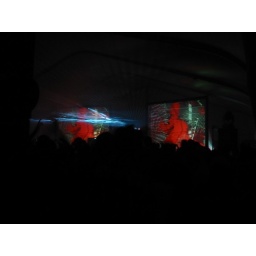
Armin van Buuren video by Giles Hendrix and Joshua Goldberg